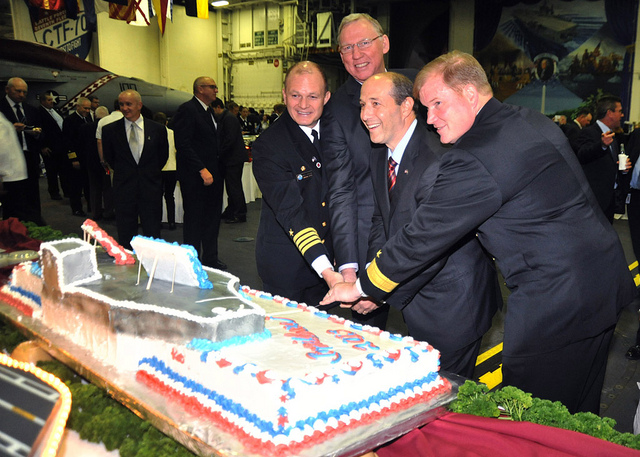
user: Given an image and a question. Answer the question in a short answer. Question: What event is this? Short Answer:
assistant: retirement